Nicolaes Maes

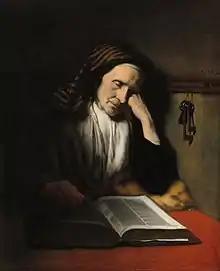
"Old woman dozing"

During this early period Maes showed himself to be among the most inventive genre painters in the Dutch Republic. He introduced new themes and invented unprecedented expressive poses, gestures and facial expressions. Maes painted various genre scenes set on the domestic doorsteps (for example "A young boy receiving alms from an elderly man", 1656, Montreal Museum of Fine Arts) and others praising the virtues of good parenting. These works were influential on other Dutch painters such as Jan Steen. Maes applied Rembrandt's stylistic characteristics such as the brushwork and chiaroscuro to domestic scenes that were the favourite subject matter of Dutch genre artists of his time.